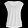
Label: Shirt